Michel de Roy

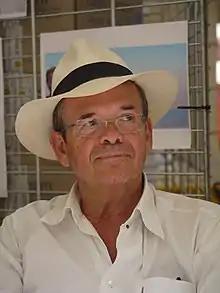
de Roy in 2010

After working as a bartender and shopkeeper, de Roy became a police officer and private detective. In 1985, he published his first novel, titled "Sûreté urbaine". In 1986, he received the Prix du Quai des Orfèvres. He then continued a career as a writer and published over forty novels, as well as tales and short stories.